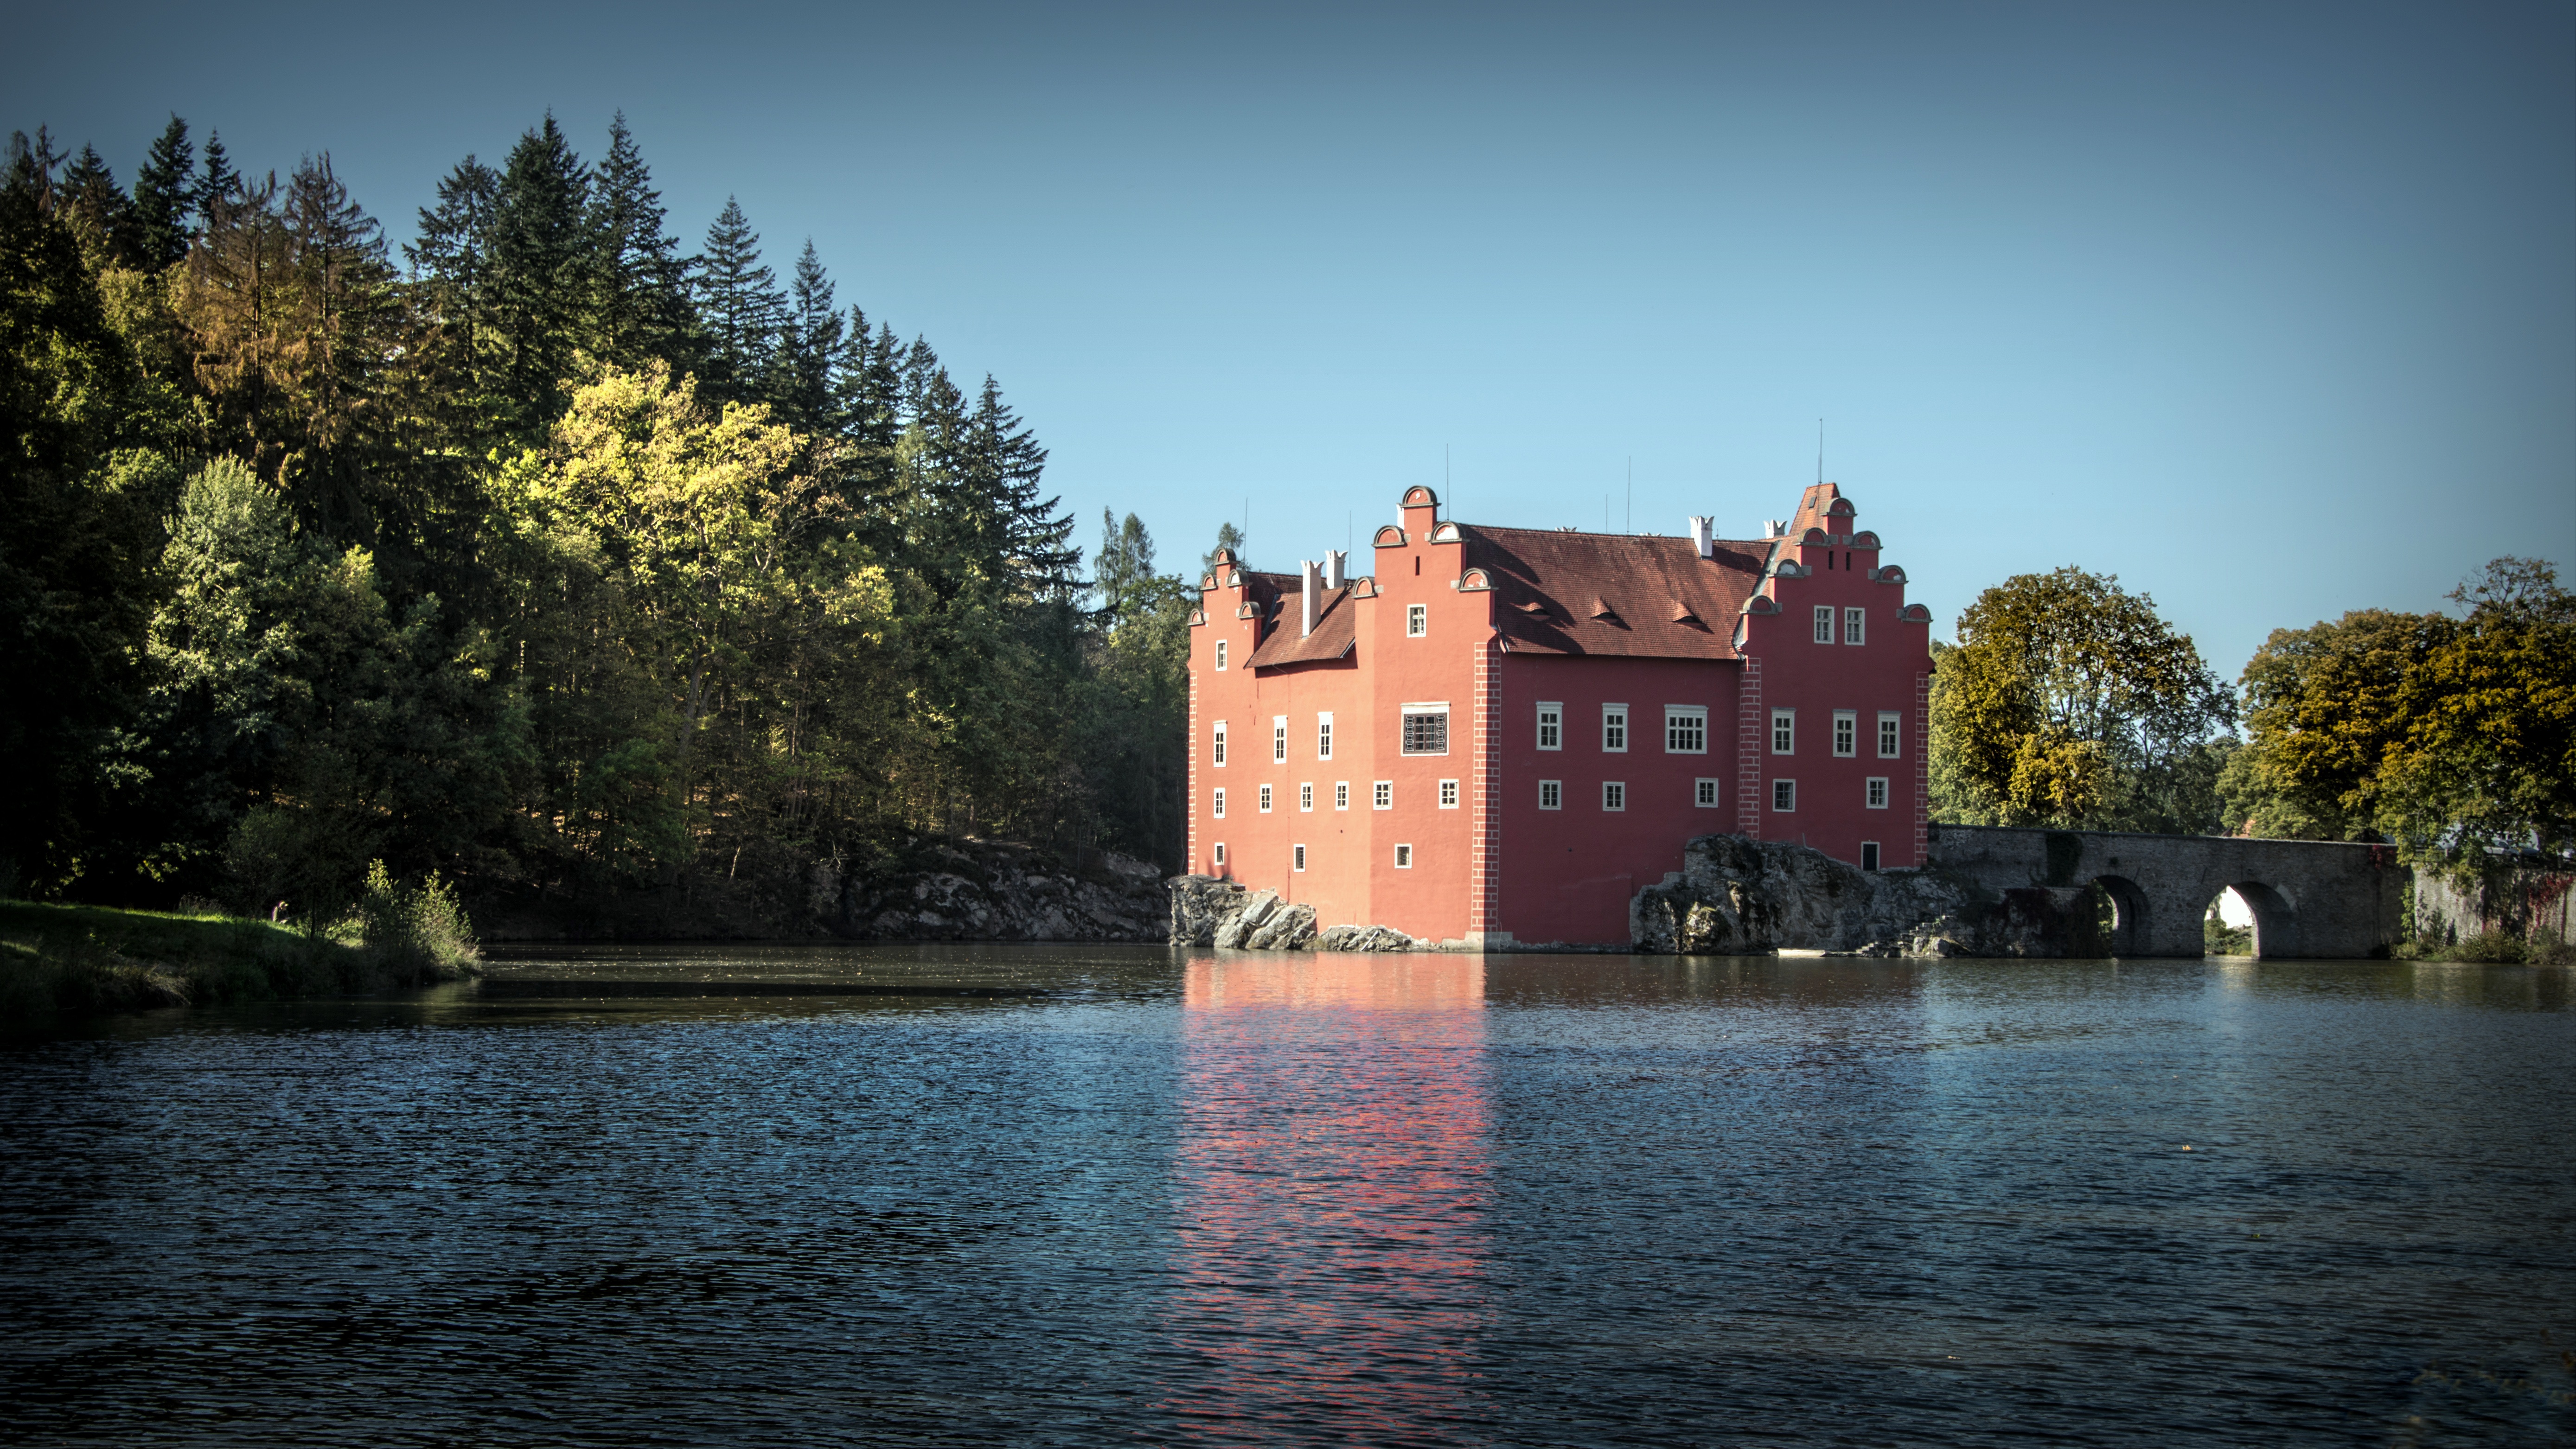
landscape, water, architecture, morning, lake, chateau, old, river, monument, evening, reflection, autumn, castle, ancient, tourism, waterway, history, czech republic, things to do, erven lhota, heritage south bohemia